The Rolling Stones

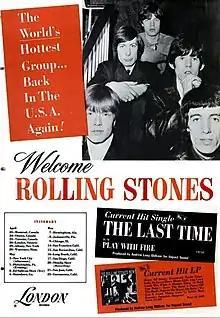
A black and white trade ad for the 1965 Rolling Stones' North American tour. The members of the band are sitting on a staircase with either their hands clasped, or arms folded, looking at the camera. From left: The front row contains Brian Jones, Bill Wyman; the second row contains Charlie Watts and Keith Richards; the third (and final) row contains Mick Jagger.

Oldham saw little future for an act that gave up the chance to get significant songwriting royalties by only playing the songs of what he described as "middle-aged blacks", thus limiting their appeal to teenage audiences. Jagger and Richards decided to write songs together. Oldham described the first batch as "soppy and imitative". Because the band's songwriting developed slowly, songs on their first album, "The Rolling Stones" (1964; issued in the US as "England's Newest Hit Makers"), were primarily covers, with only one Jagger/Richards original—"Tell Me (You're Coming Back)"—and two numbers credited to Nanker Phelge, the pen name used for songs written by the entire group.